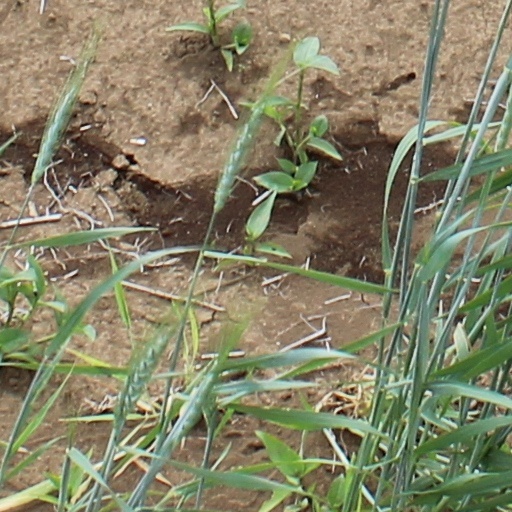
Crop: wheat